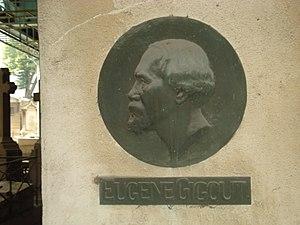
Eugène Gigout, né à Nancy le 23 mars 1844 et mort à Paris le 9 décembre 1925, est un compositeur et organiste français. https://fr.wikipedia.org/wiki/Eug%C3%A8ne_Gigout Léon Boëllmann, né le 25 septembre 1862 à Ensisheim en Alsace, et mort le 11 octobre 1897 à Paris, est un organiste et compositeur français. Il a notamment composé la Suite Gothique pour l'orgue, comprenant la célèbre Toccata. https://fr.wikipedia.org/wiki/L%C3%A9on_Bo%C3%ABllmann Ils sont inhumés avec leurs épouses
Eugène Gigout, né à Nancy le 23 mars 1844 et mort à Paris le 9 décembre 1925, est un compositeur et organiste français.